Divine filiation

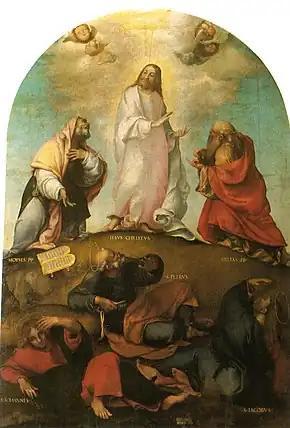
Words uttered by God the Father at the Transfiguration of Christ: "Hic est filius meus dilectus" (Behold my beloved son)

Benedict XVI explained that "The Fathers of the Church say that when God created man 'in his image' he looked toward the Christ who was to come, and created man, according to the image of the 'new Adam,' the man who is the criterion of the human... Jesus is 'the Son' in the strict sense - he is of one substance with the Father. He wants to draw all of us into his humanity and so into this Sonship, into his total belonging to God."